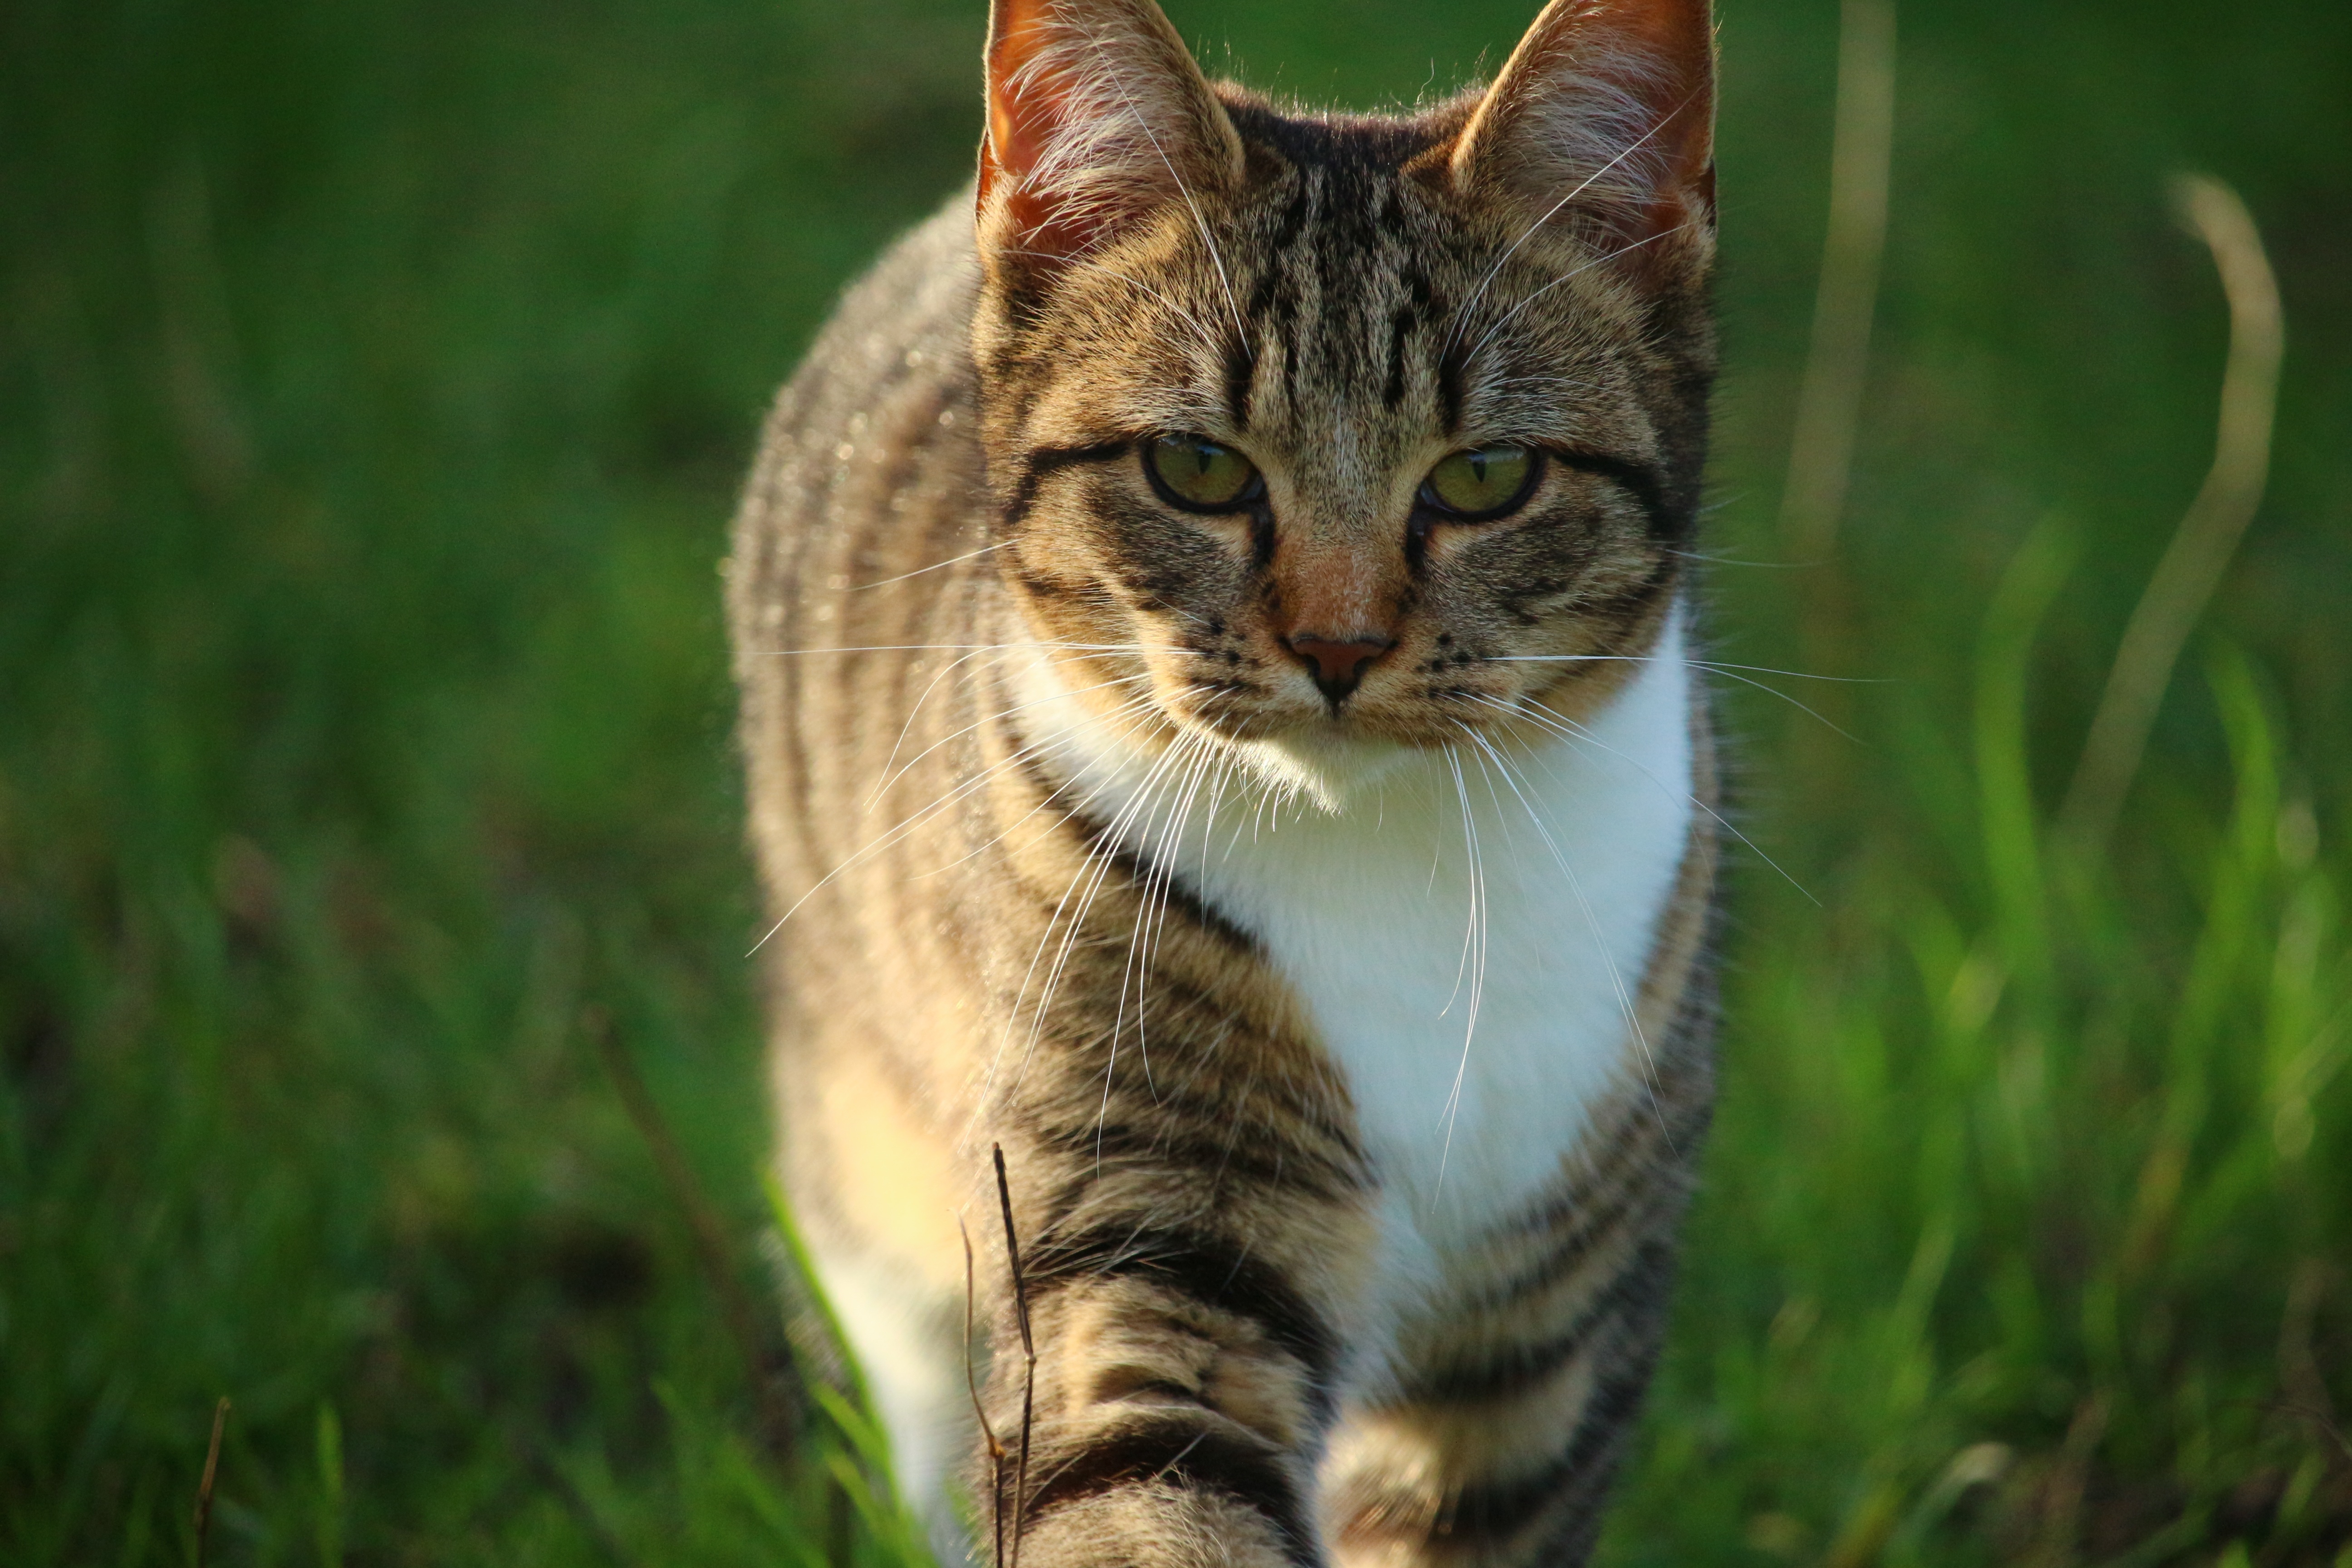
grass, wildlife, pet, kitten, cat, mammal, fauna, whiskers, vertebrate, domestic cat, mackerel, young cat, tabby cat, young cats, bengal, european shorthair, wild cat, small to medium sized cats, cat like mammal, domestic short haired cat, pixie bob, rusty spotted cat, toyger